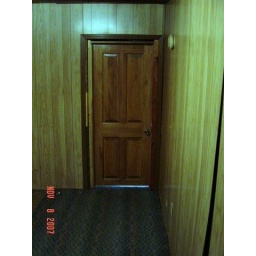
panneling away from wall other side of room only smoke detector in house and it don't work